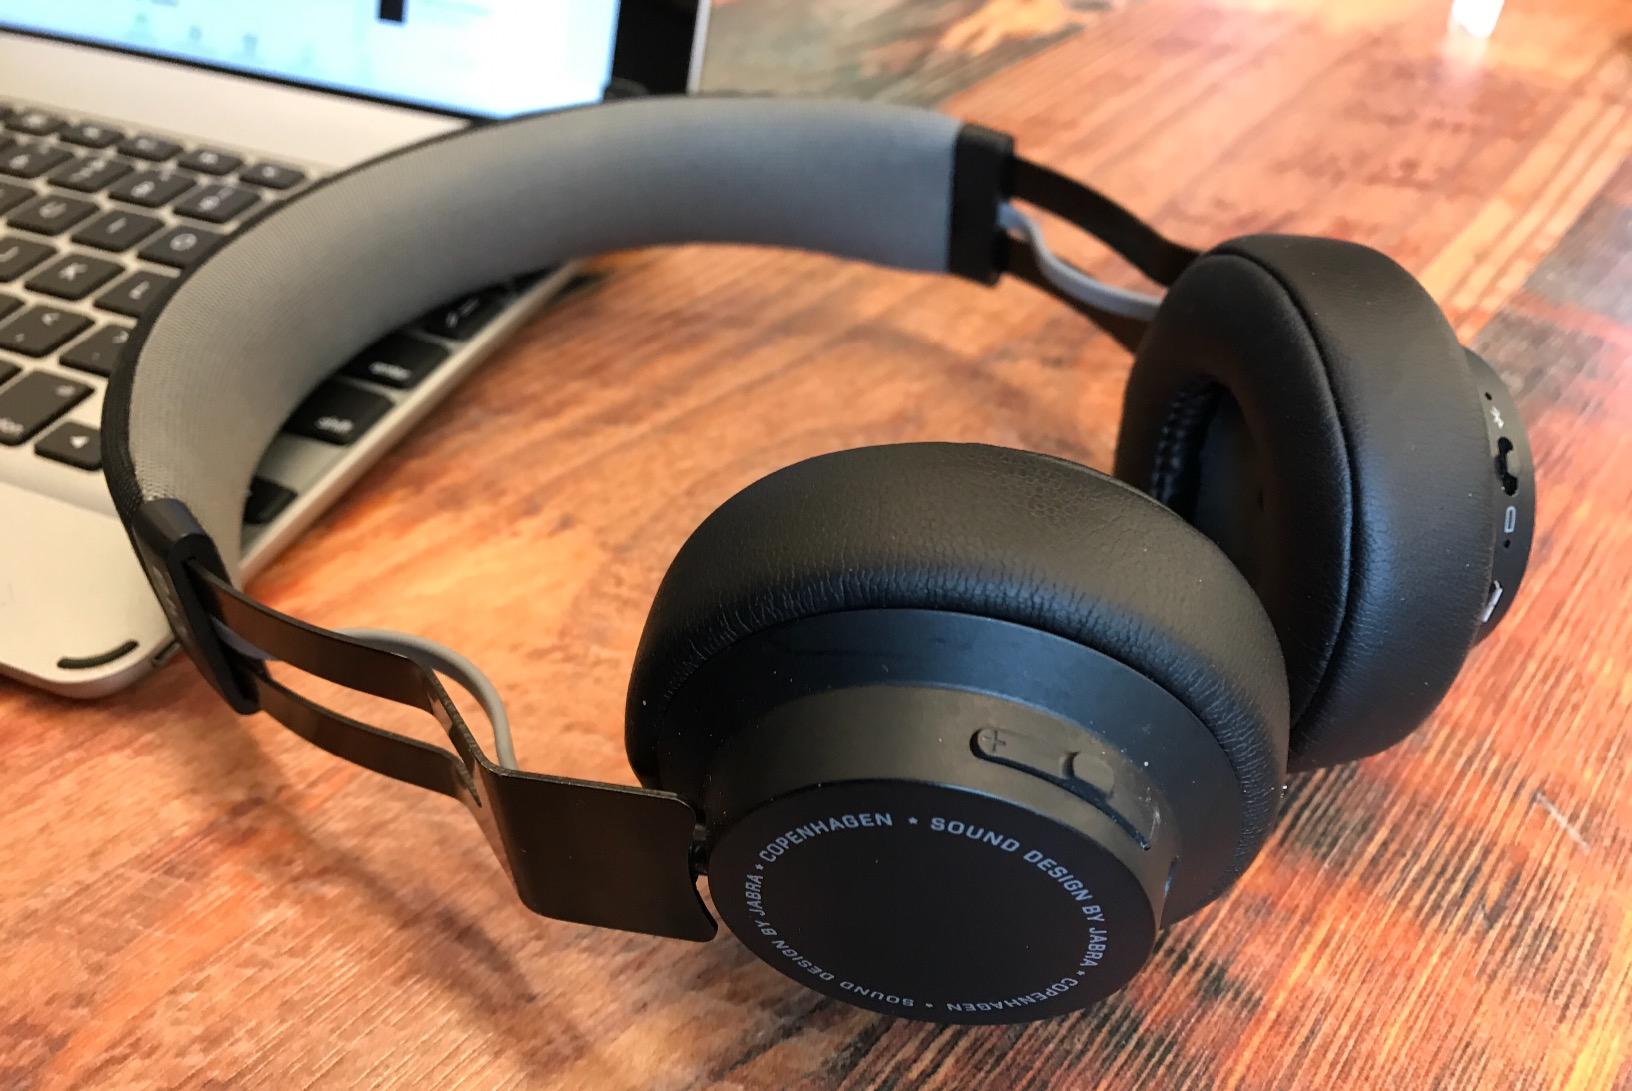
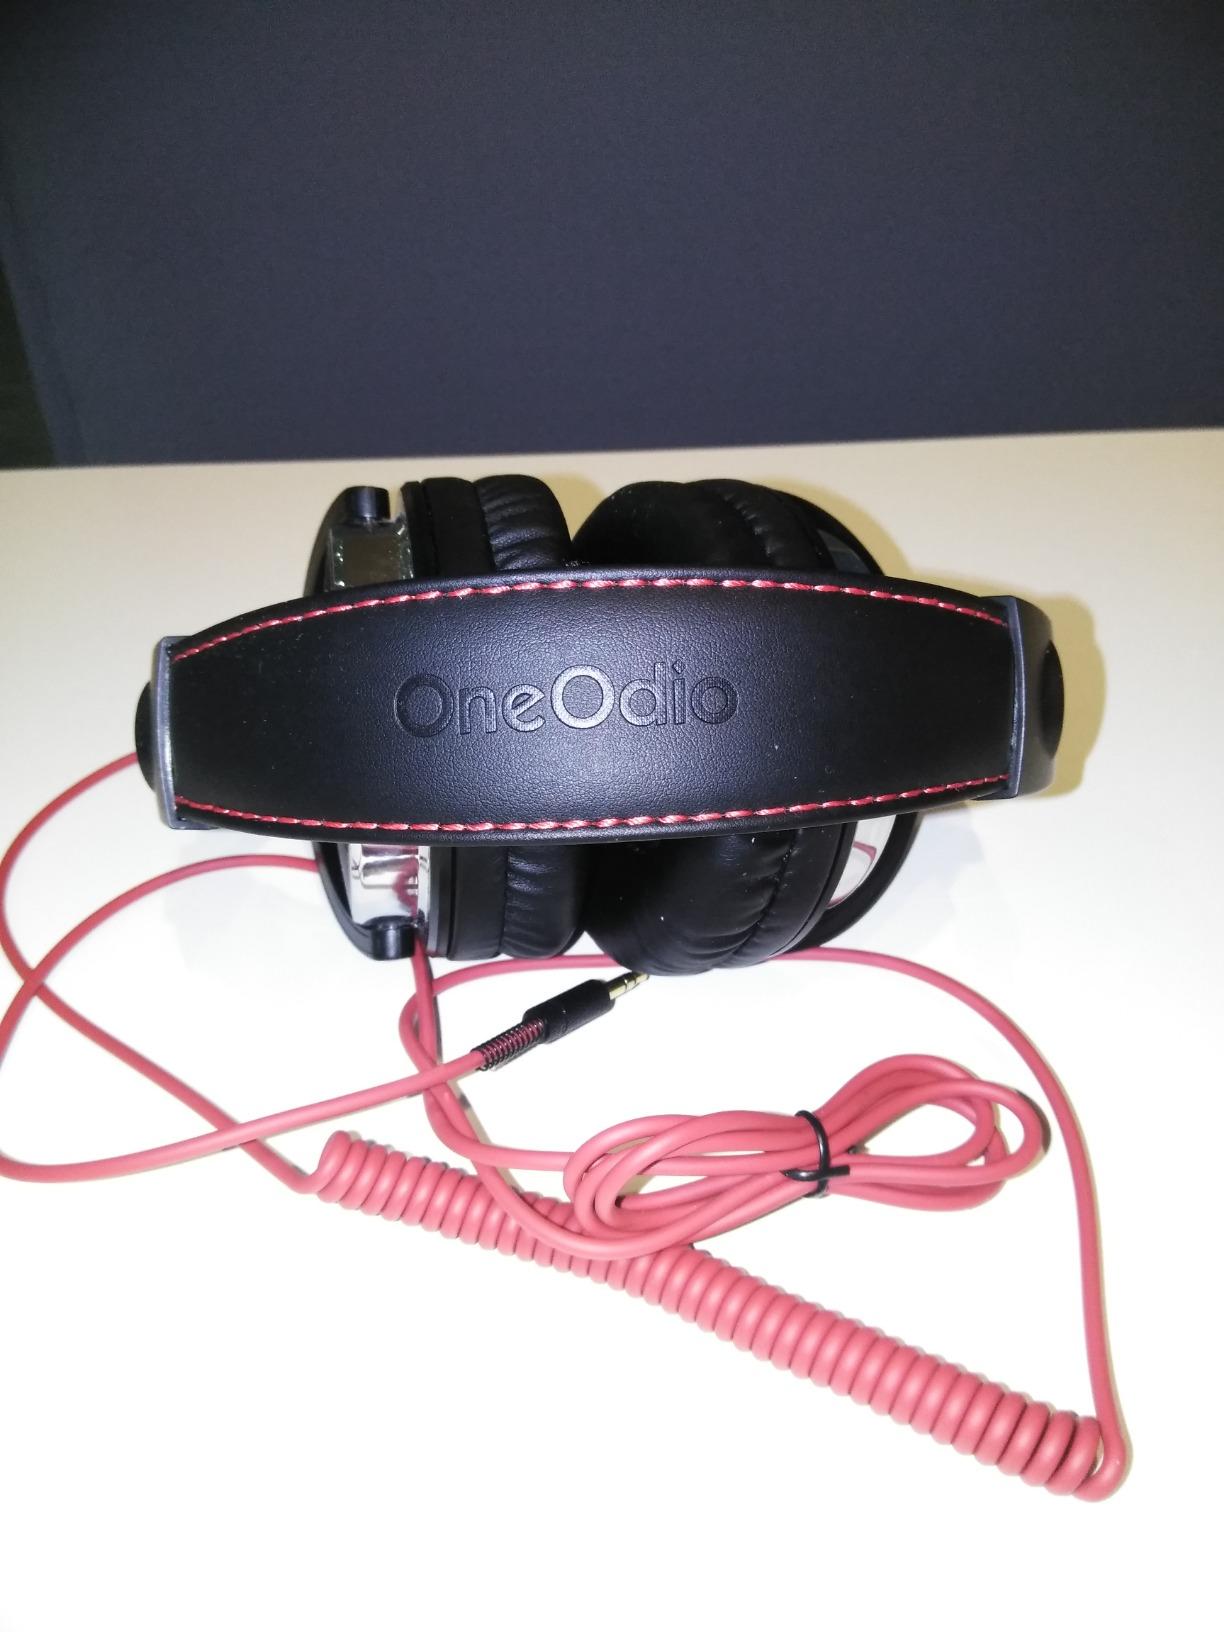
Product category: headphones
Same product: no